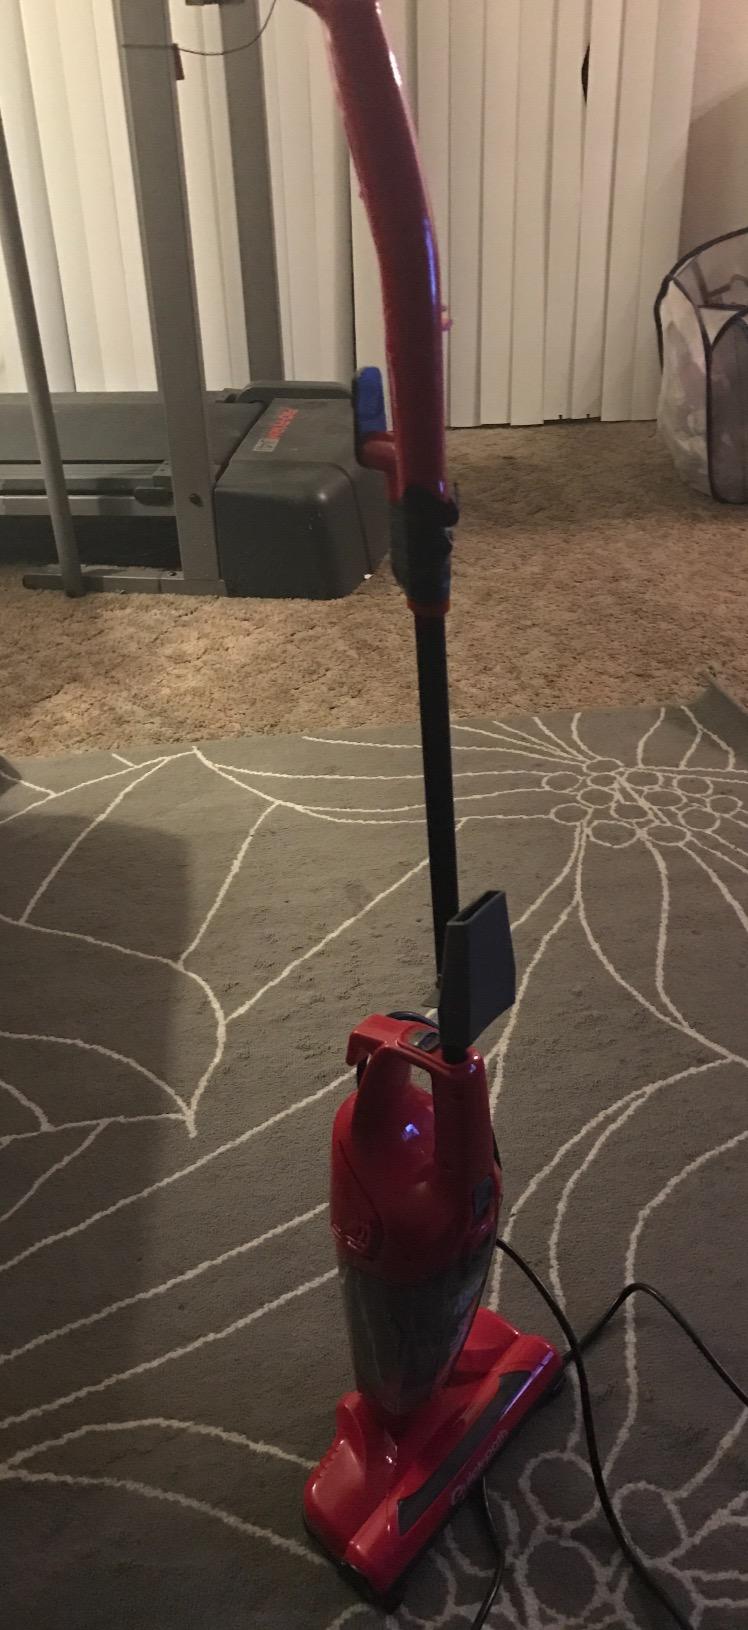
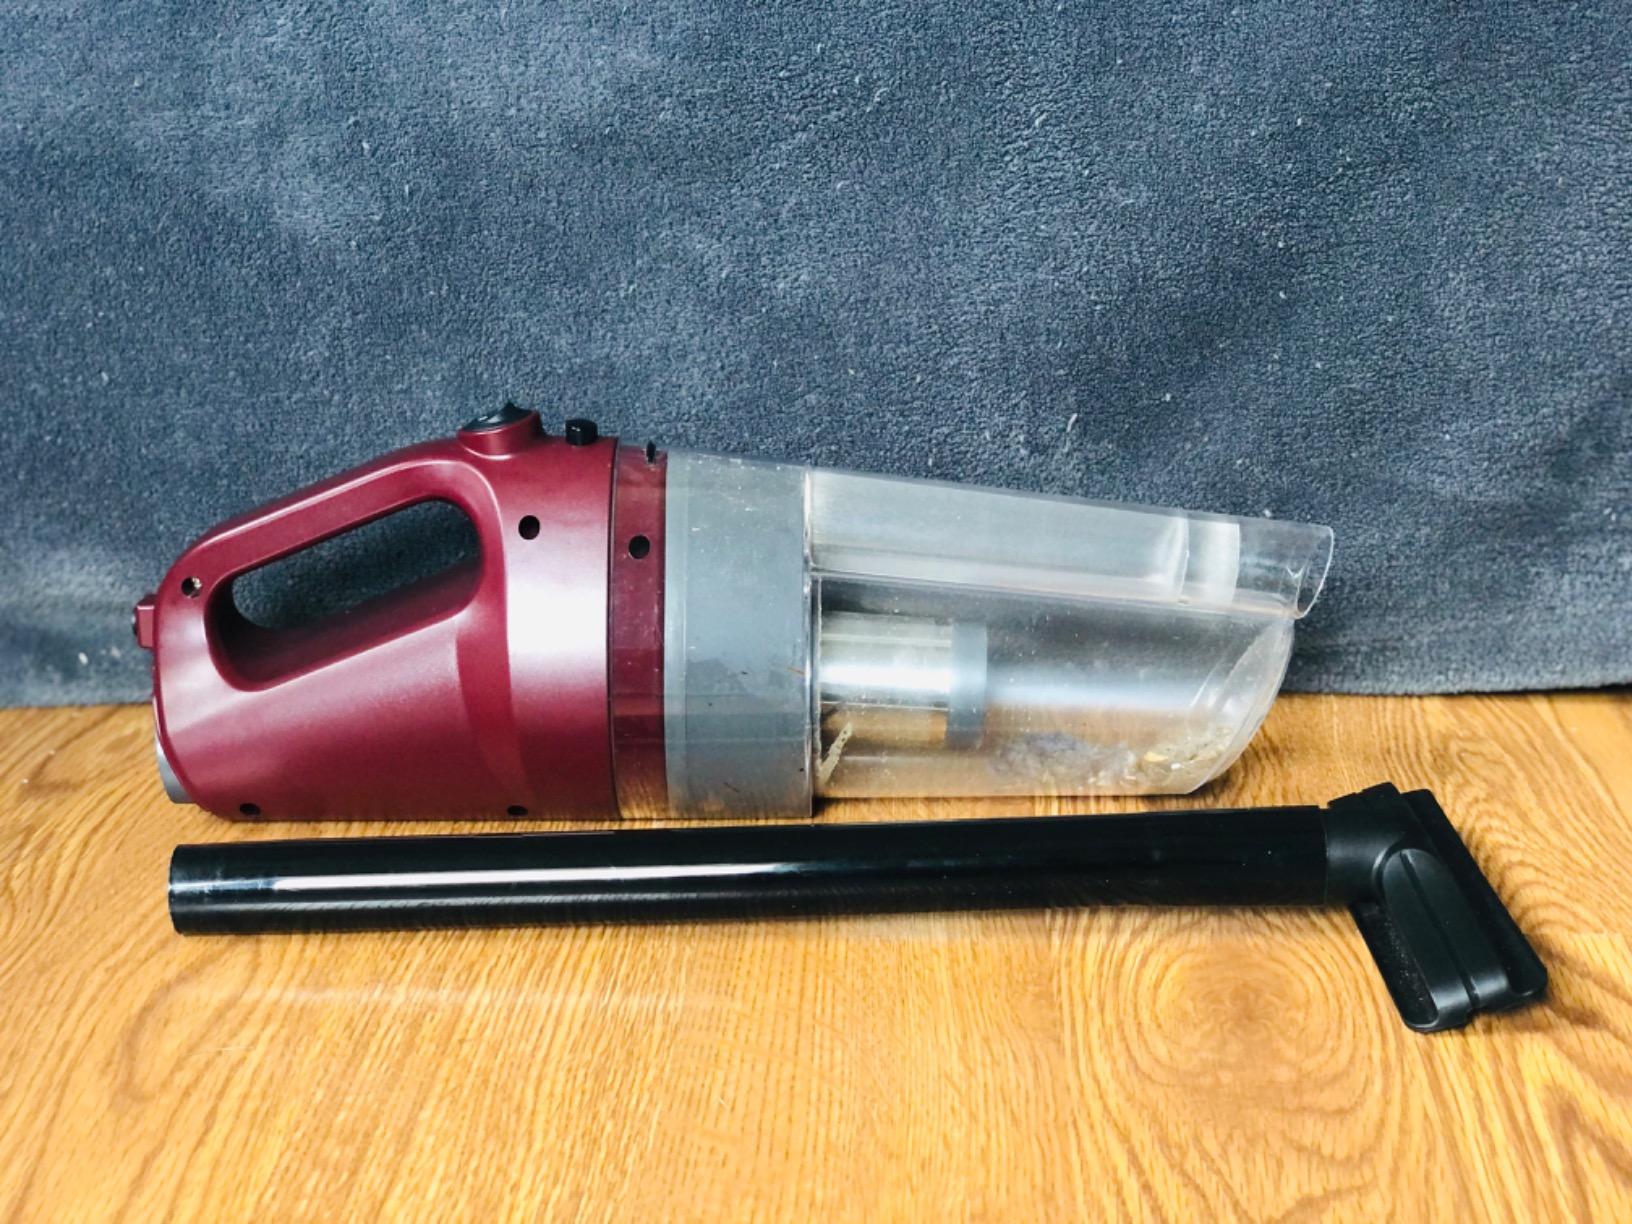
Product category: items_vacuum
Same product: no